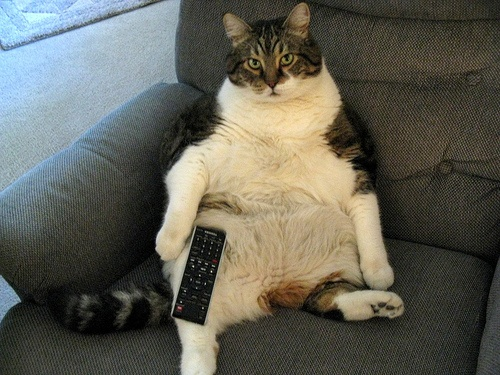
A large chubby cat sitting on a hair with a  remote control.
A fat cat sitting on a chair with a remote control in his lap
a fat cat on a couch holding the remote
A very cute over weight cat sitting with a remote.
a fat cat sitting on a couch and holding a remot on its leg